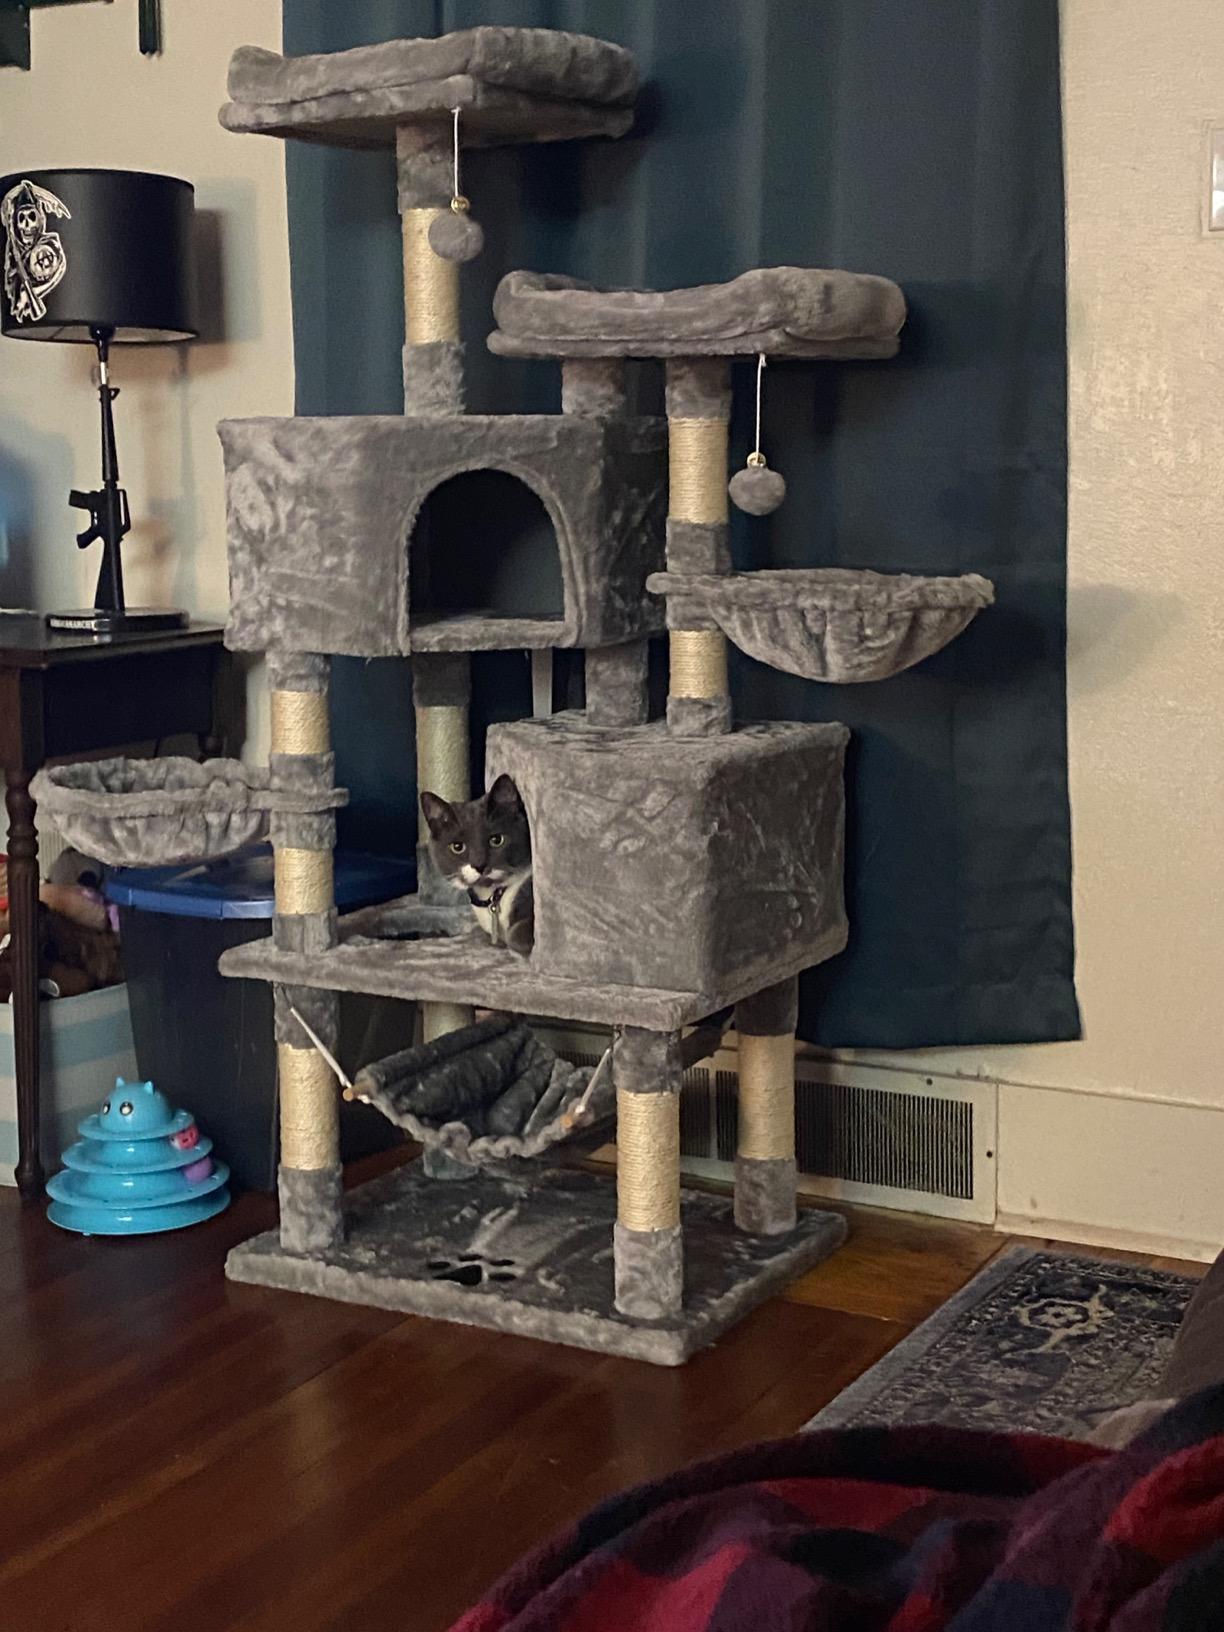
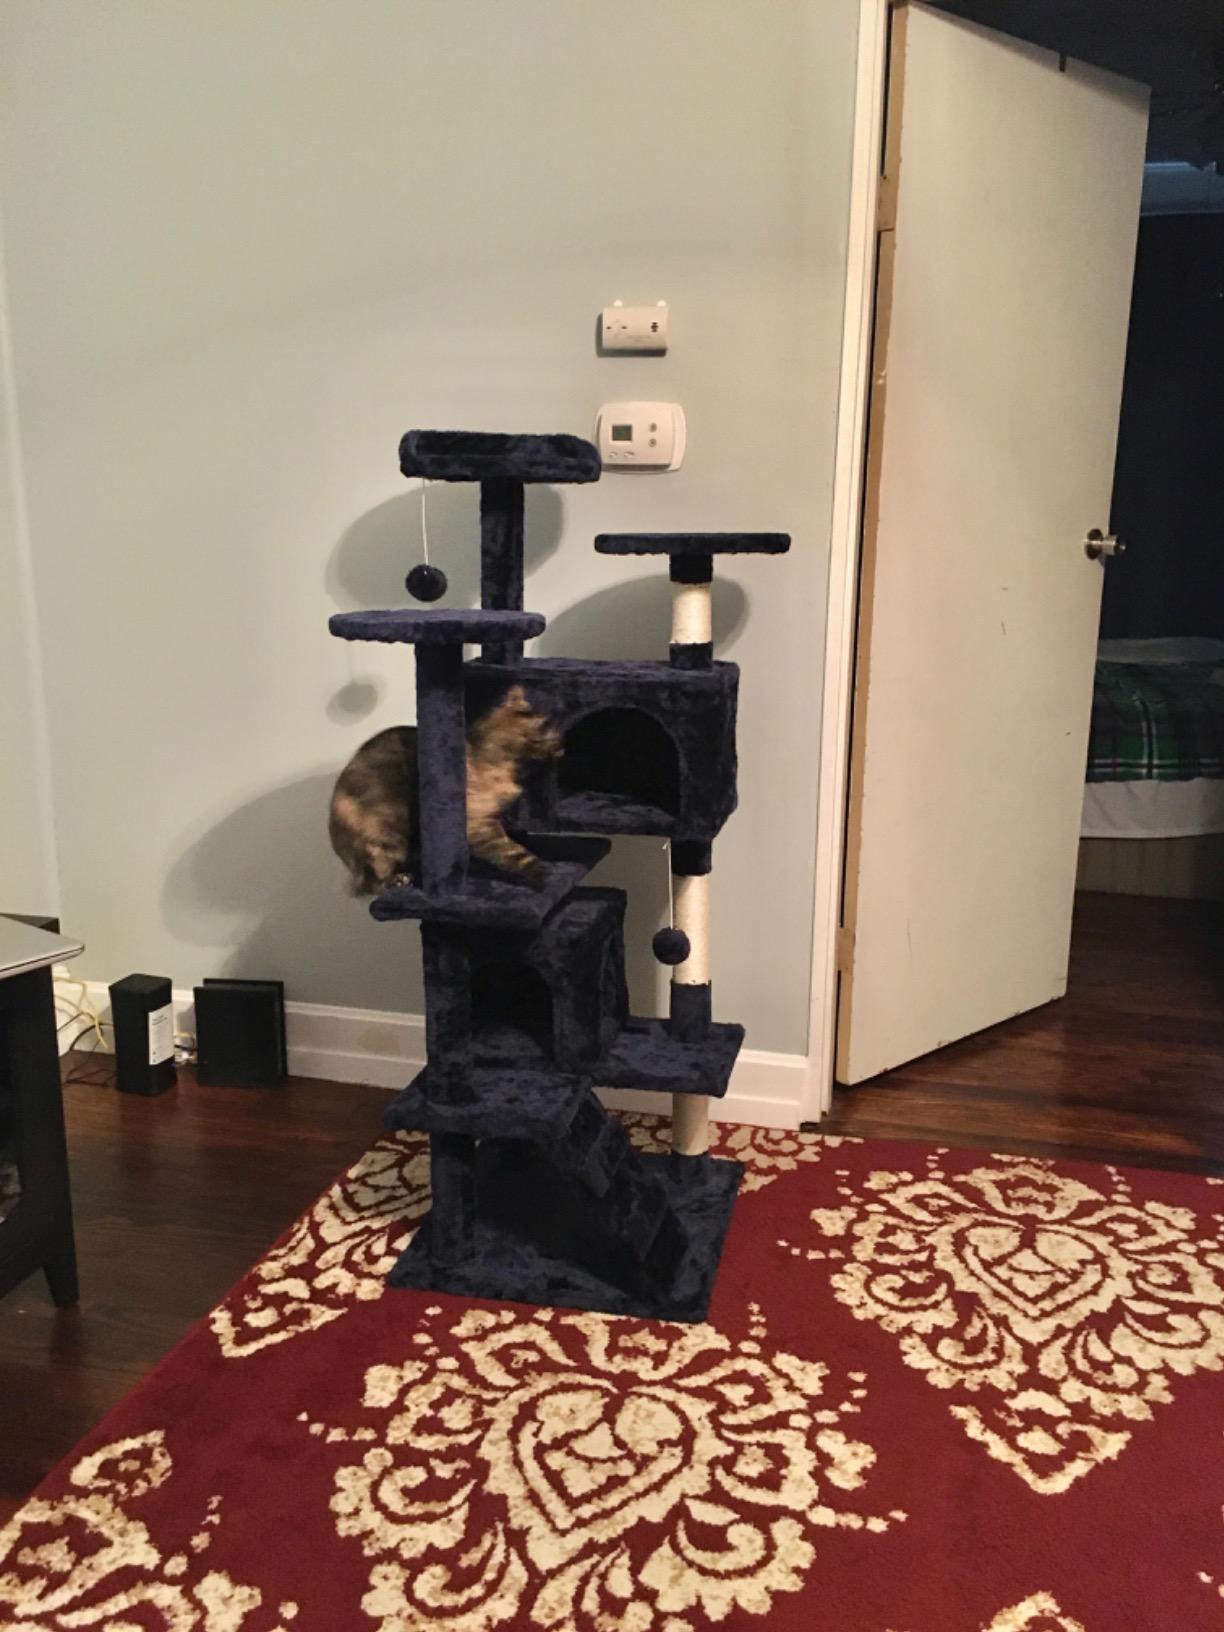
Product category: items_cat tree
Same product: no